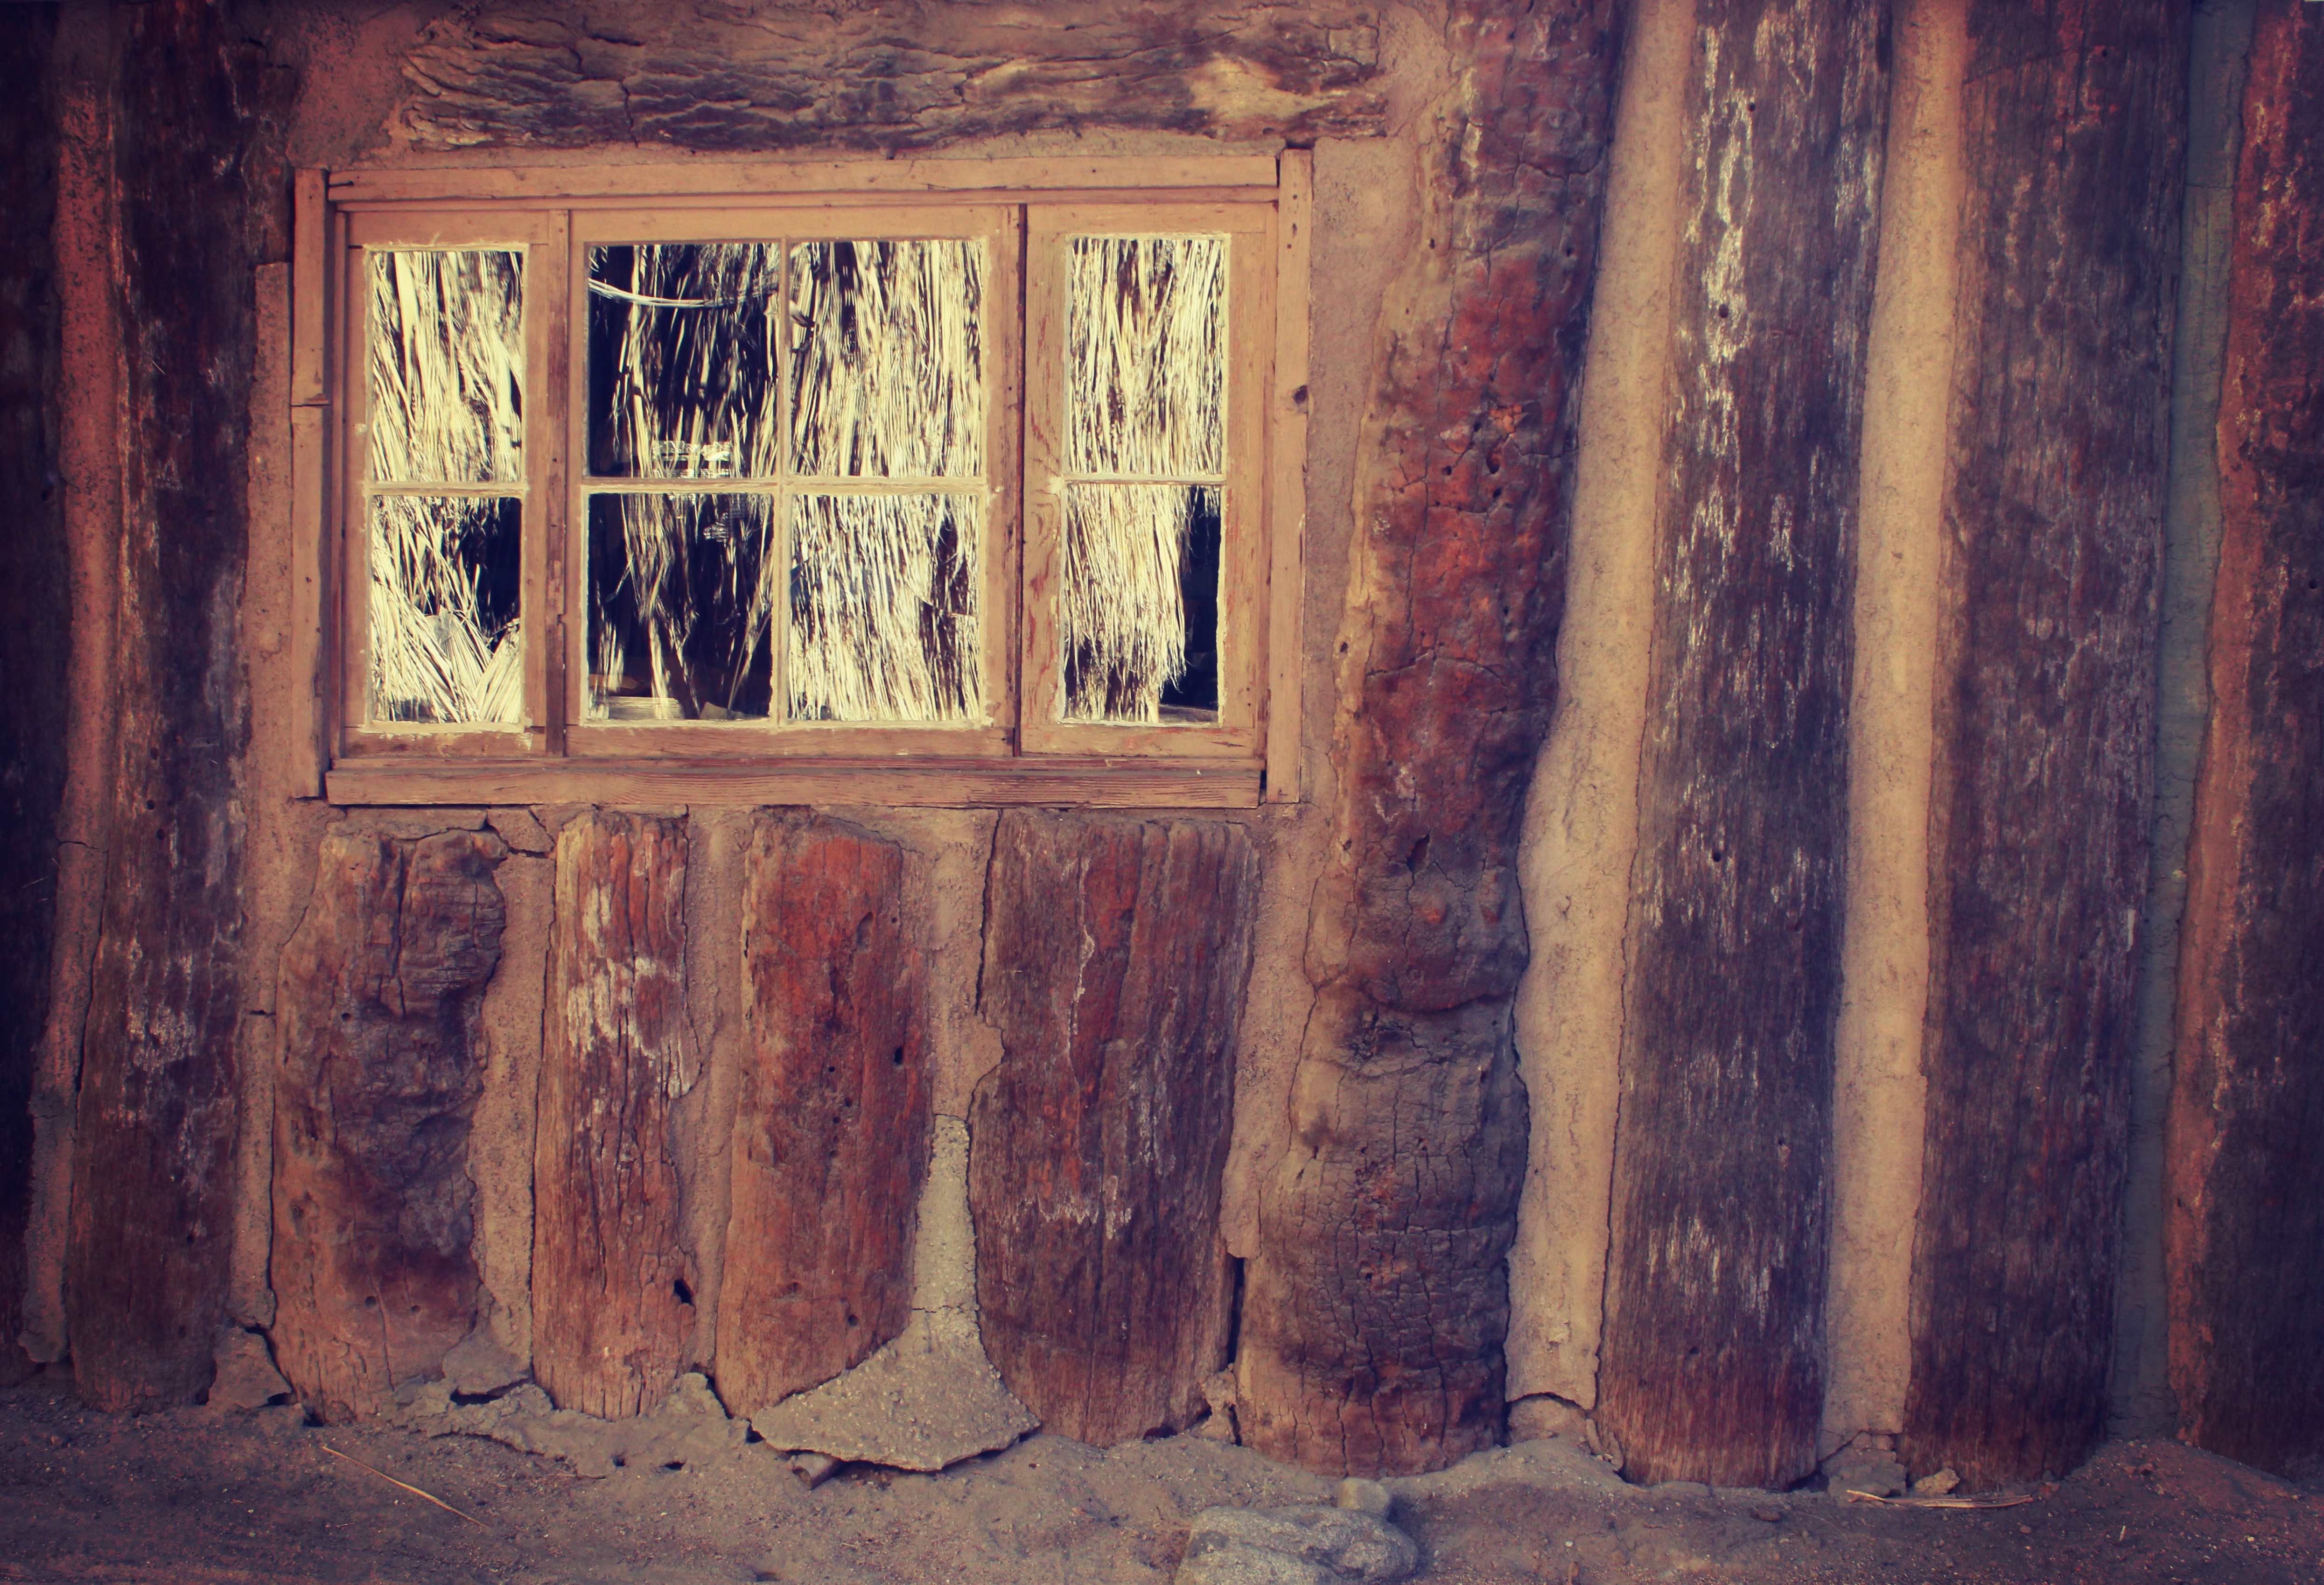
wood, house, texture, window, wall, material, painting, interior design, ancient history